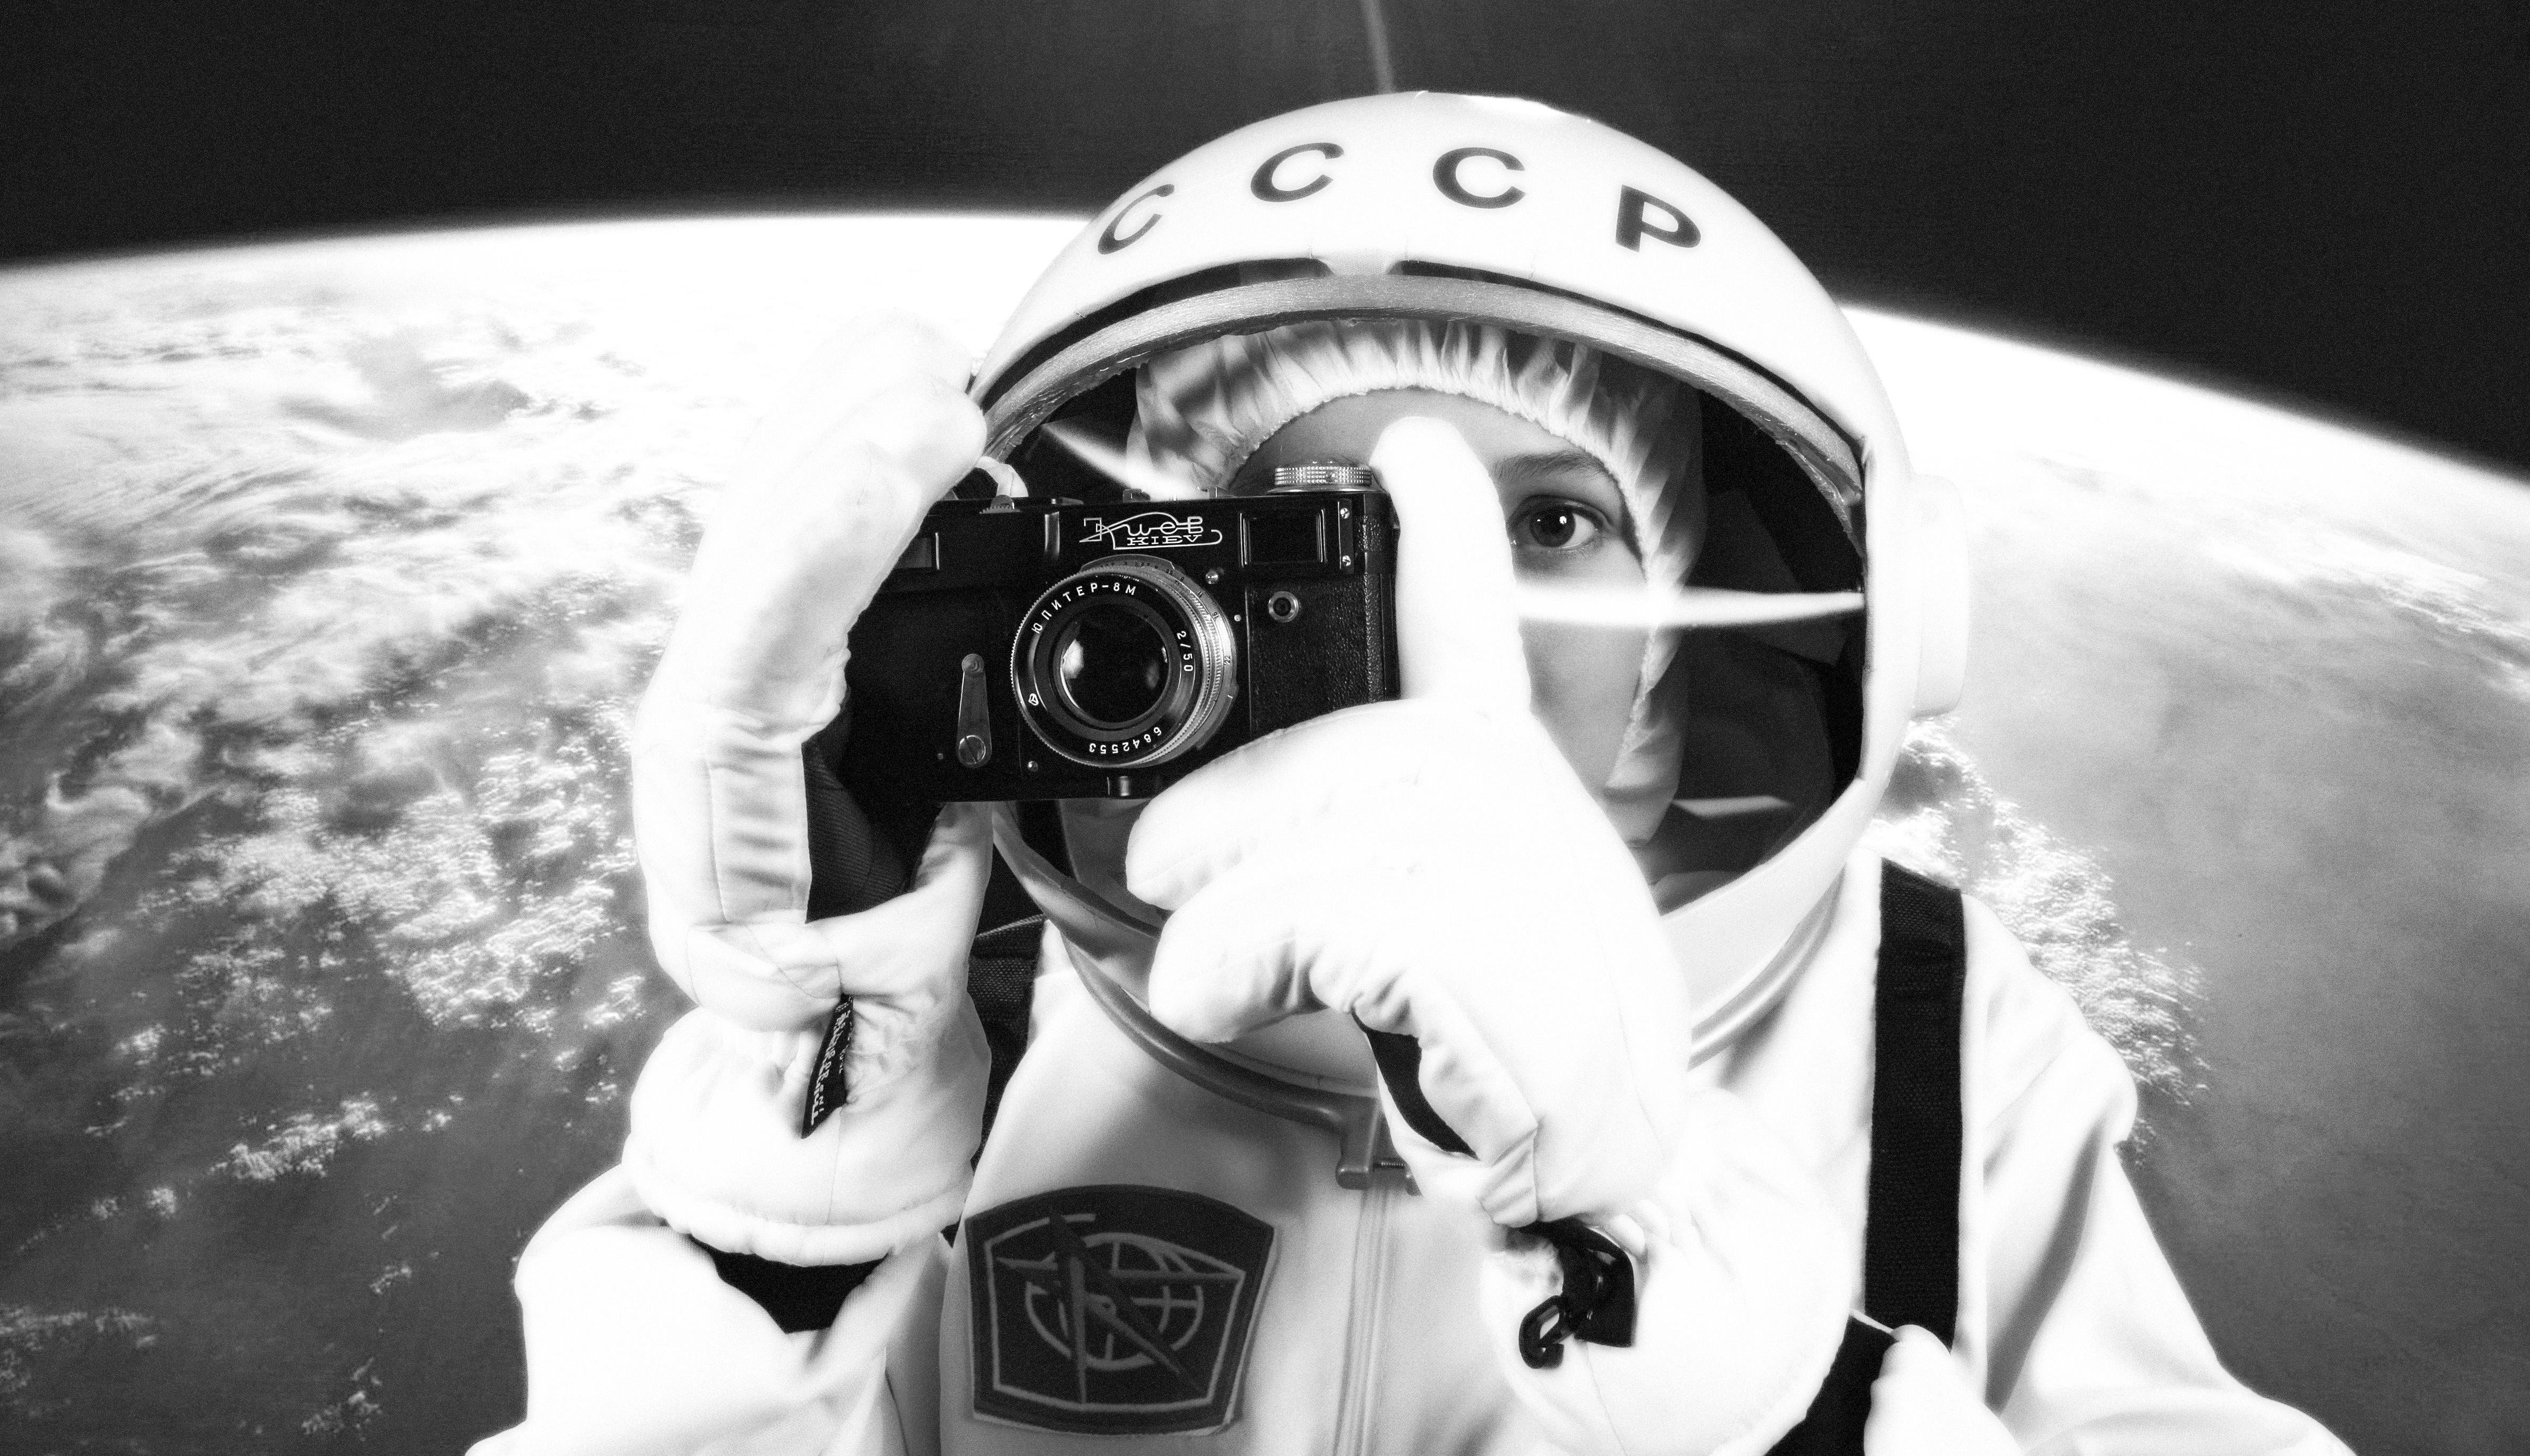
black and white, white, camera, photography, space, halloween, monochrome, spacesuit, earth, photograph, cosmonaut, jupiter8m, kiev4, monochrome photography